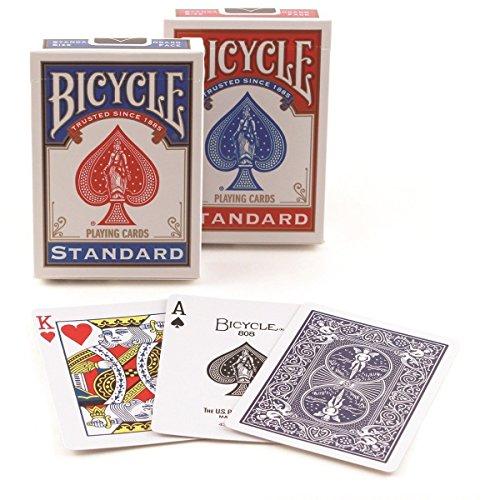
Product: Bicycle Standard Index Playing Cards
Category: Toys & Games | Games & Accessories | Card Games | Standard Playing Card Decks
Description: Bicycle decks feature the patented air-cushion bicycle finish, softly beveled edges and Sandwich construction for enhanced Game play.
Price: $5.80